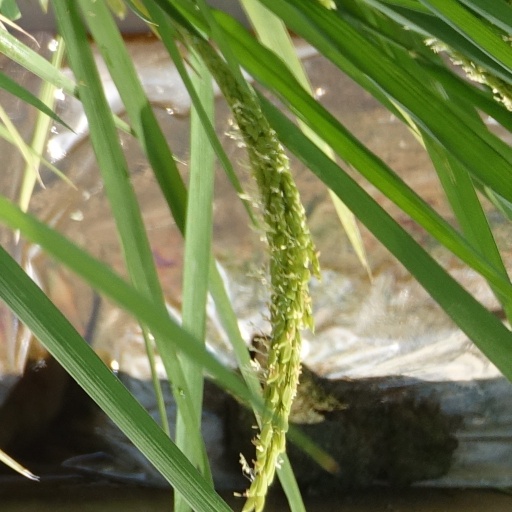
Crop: rice